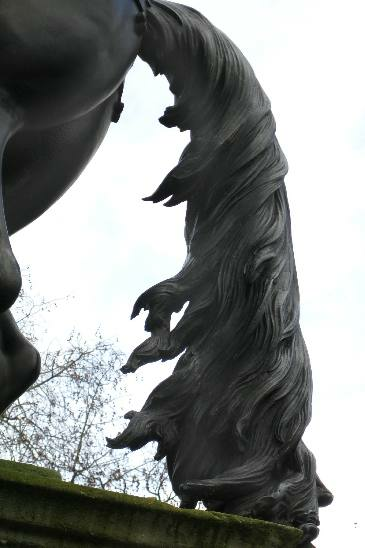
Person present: No